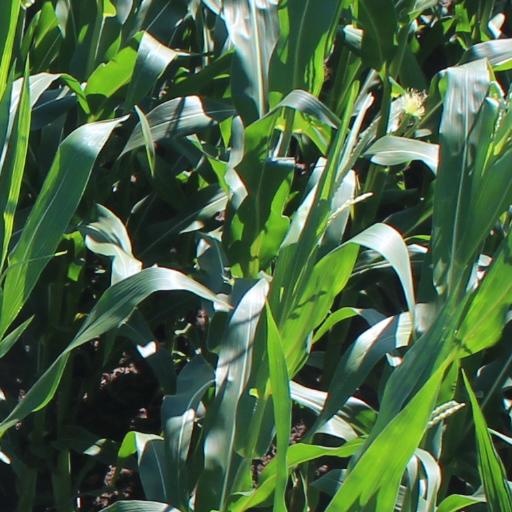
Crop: maize; corn